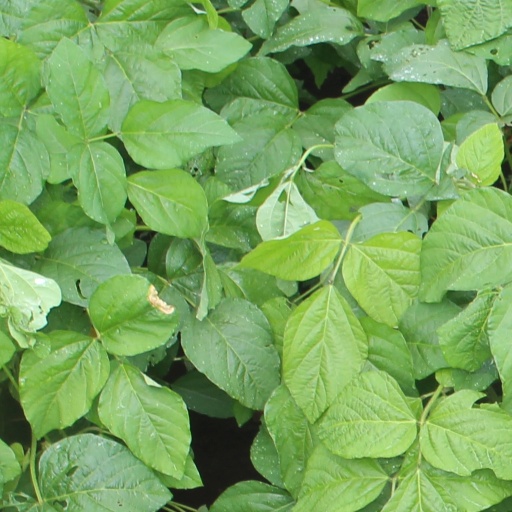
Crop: soybean